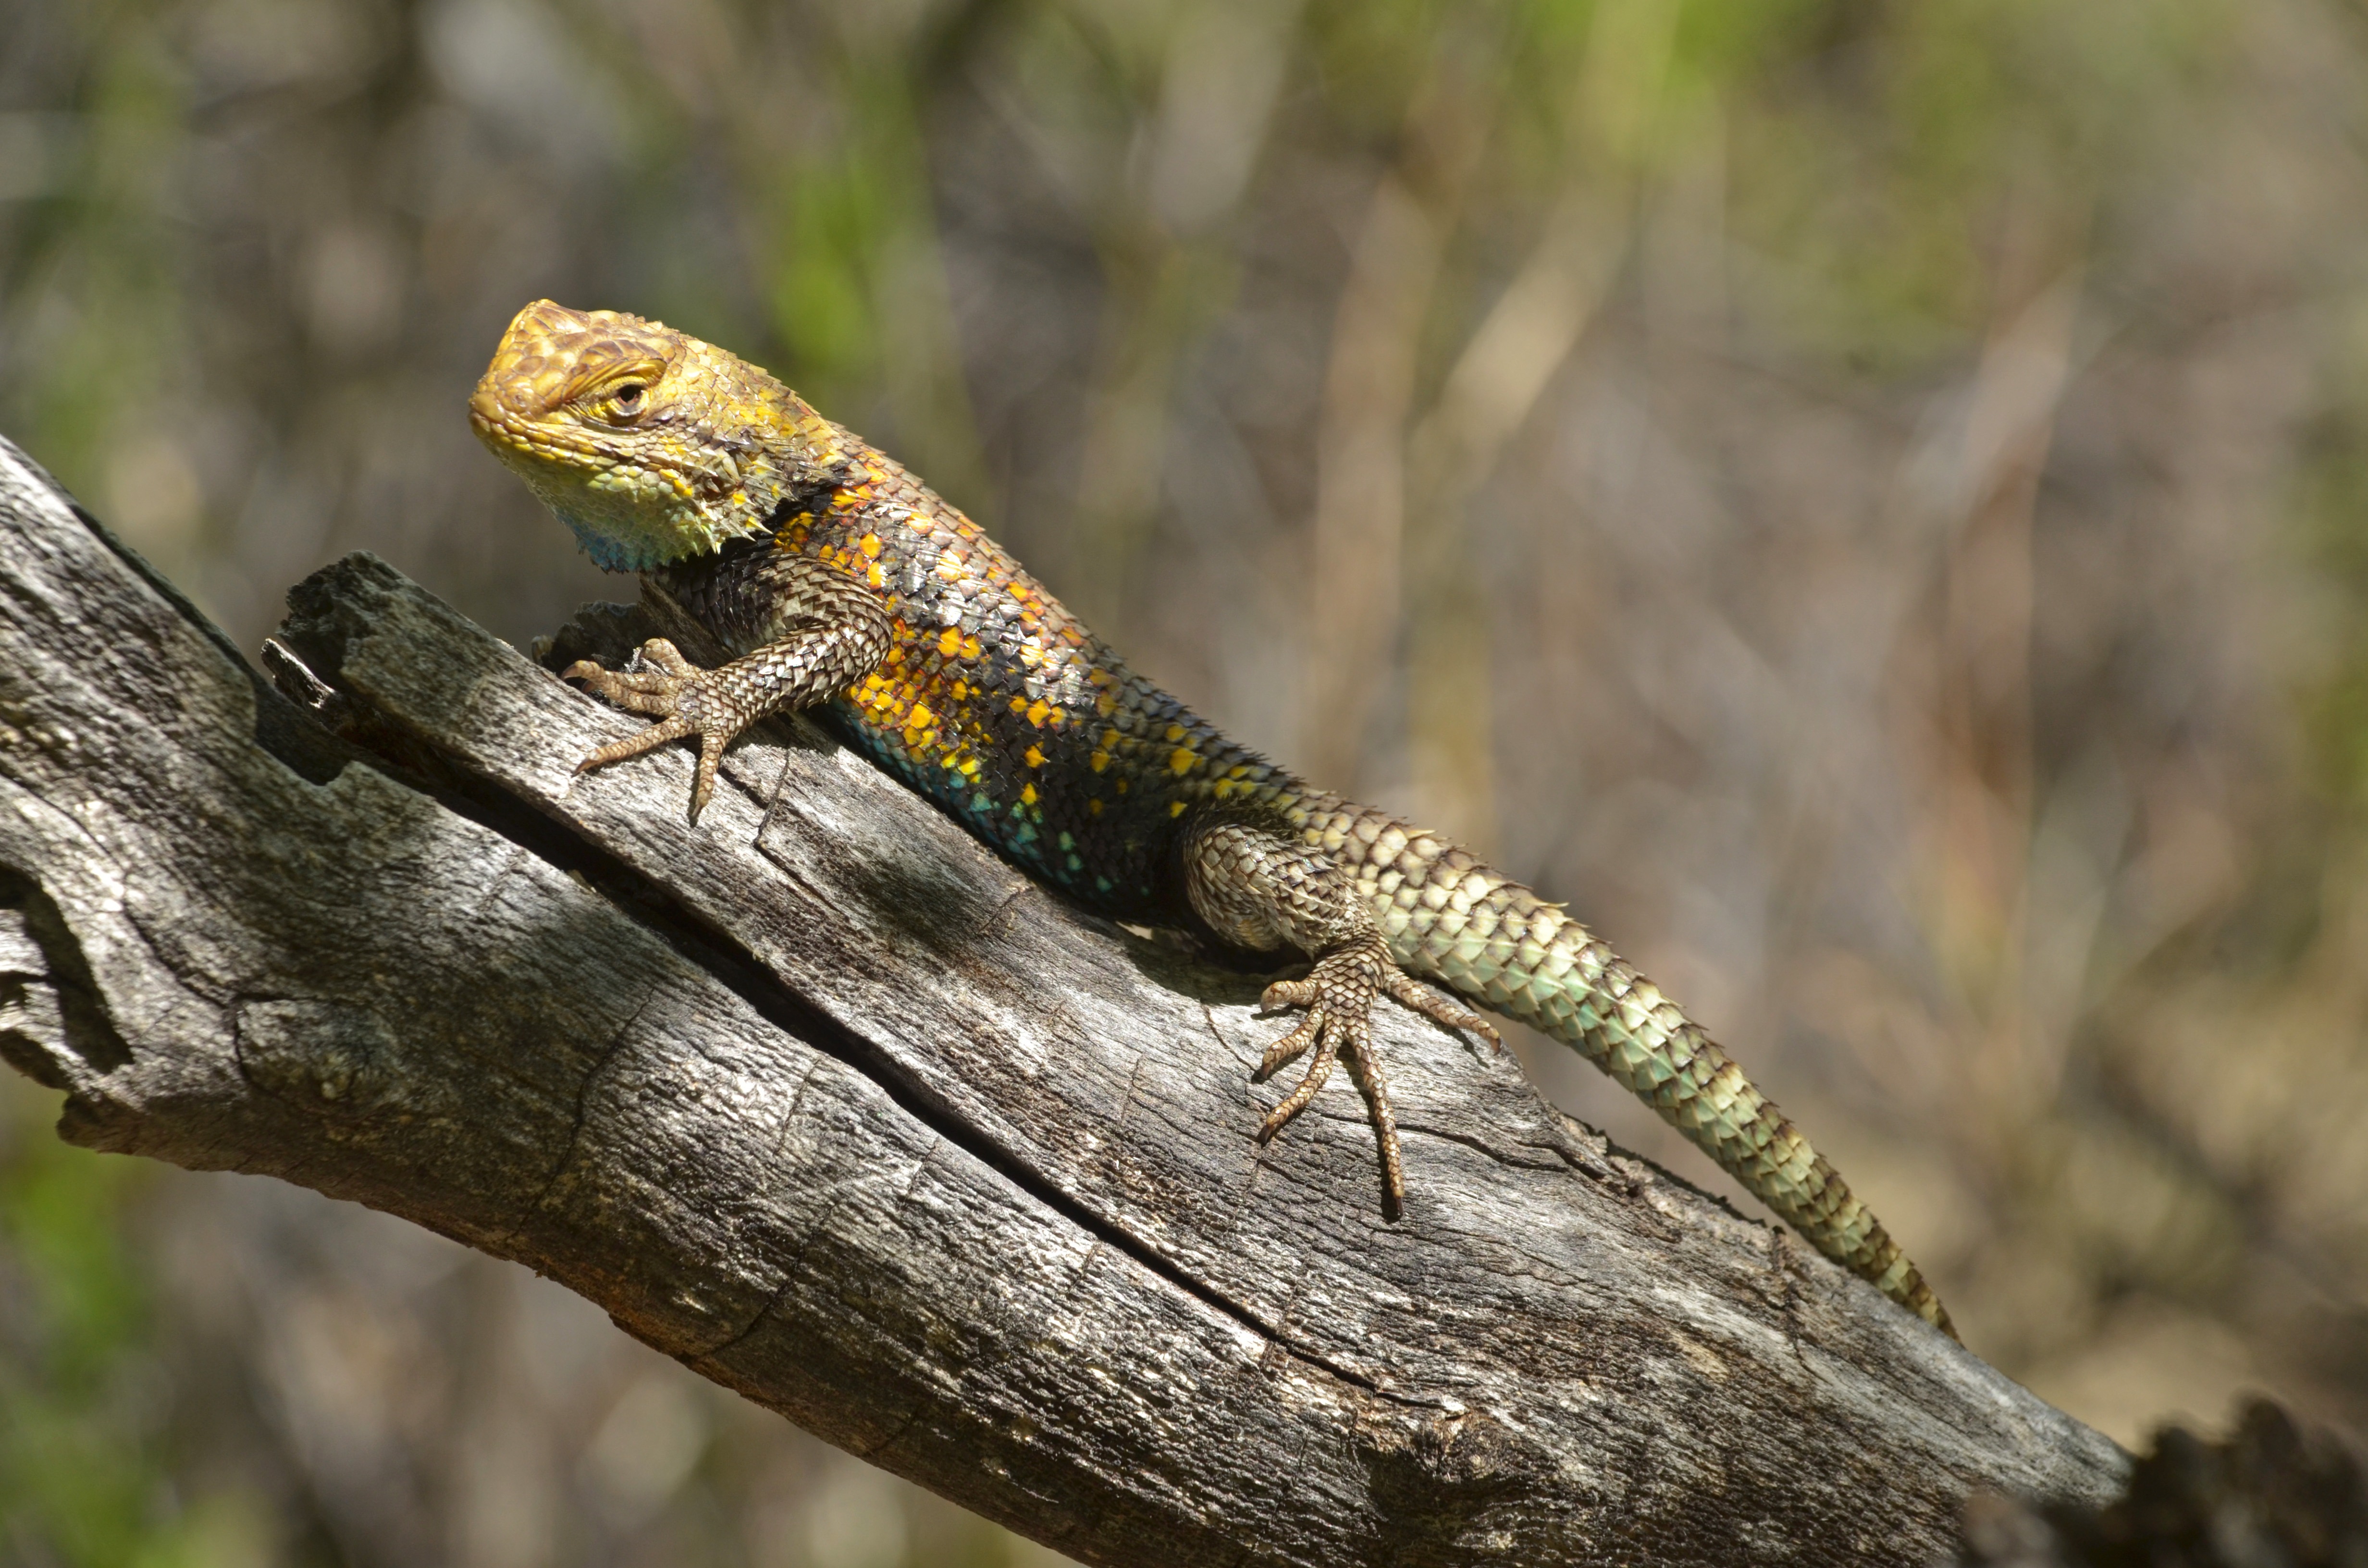
nature, wood, wildlife, insect, macro, reptile, iguana, fauna, lizard, close up, outside, vertebrate, macro photography, lacerta, agamidae, dactyloidae, scaled reptile, lacertidae, desert spiny lizard